Arthur Power Palmer

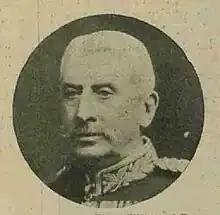

General Sir Arthur Power Palmer, (25 June 1840 – 28 February 1904) was Commander-in-Chief, India between March 1900 and December 1902.